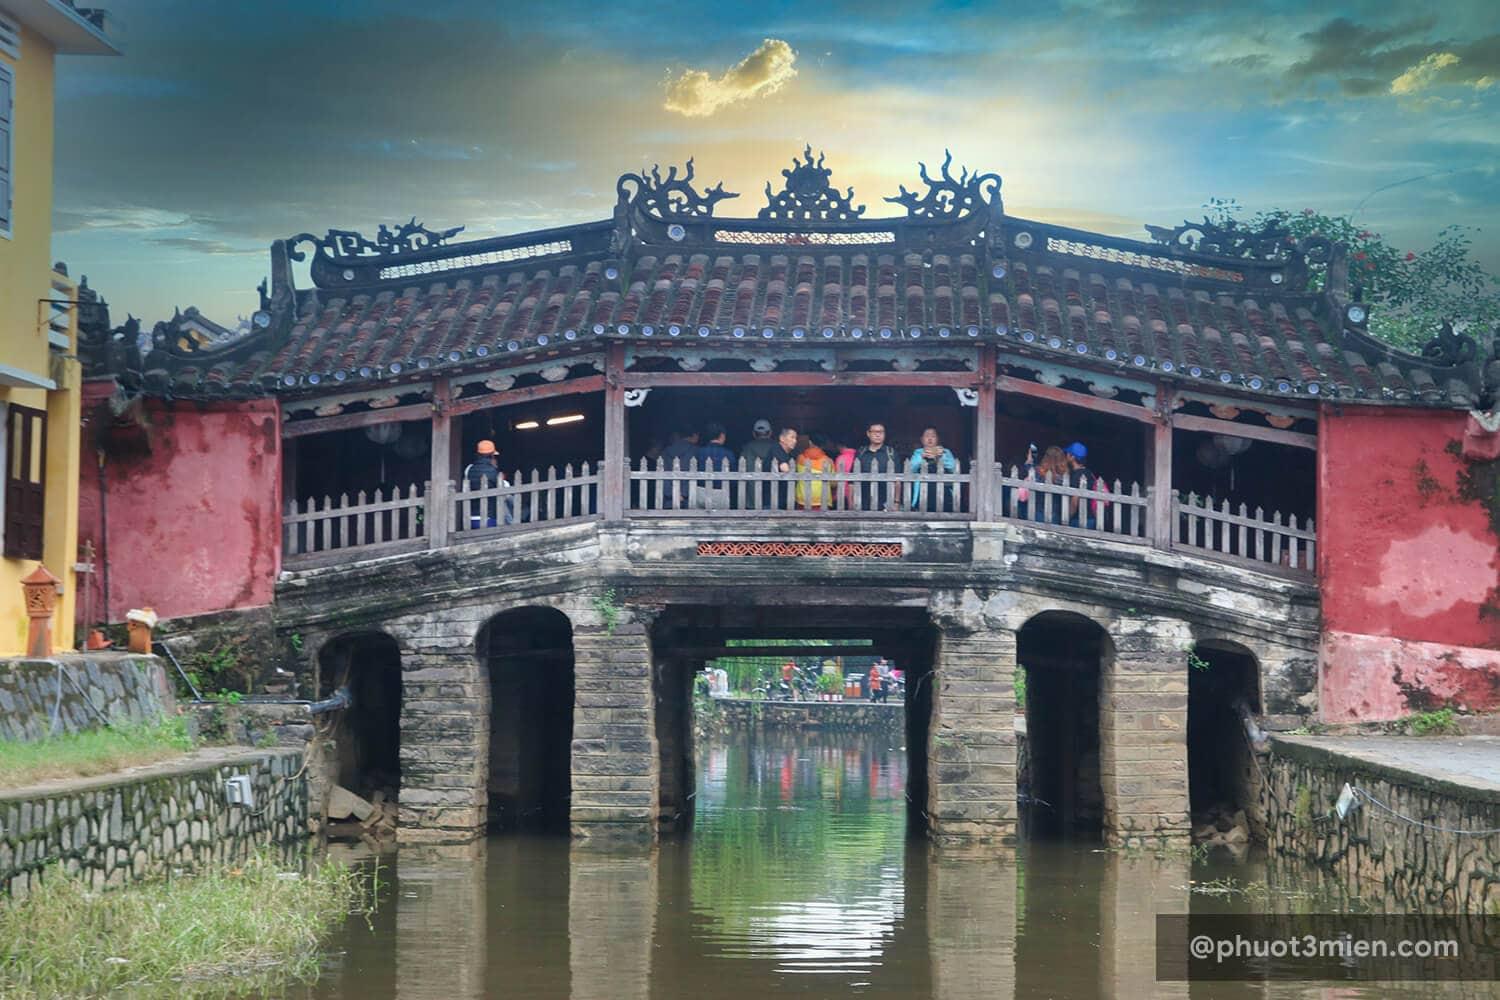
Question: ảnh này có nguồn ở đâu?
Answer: từ phuot3mien. com